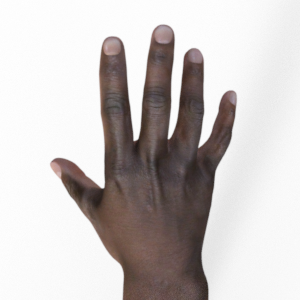
Label: paper